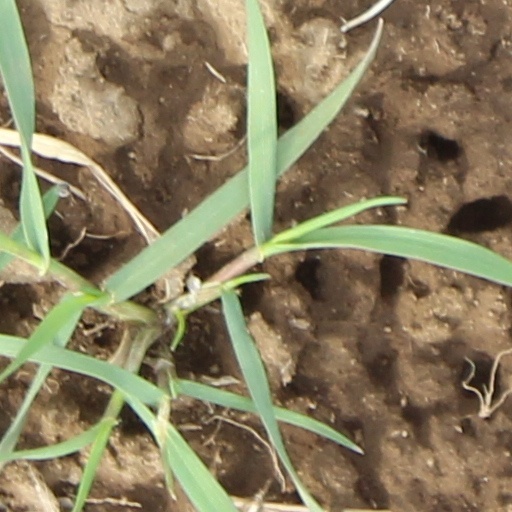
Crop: wheat